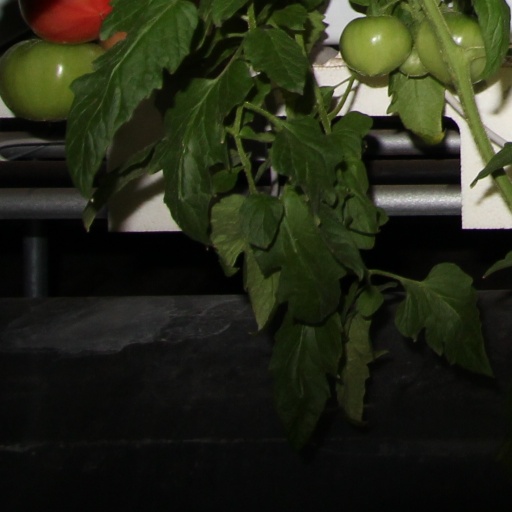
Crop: tomato